Tanka

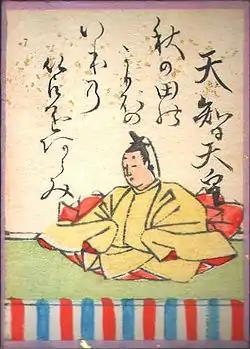
A poetry card from the card game version of the Ogura Hyakunin Isshu, a compilation of tanka

Originally, in the time of the influential poetry anthology (latter half of the eighth century AD), the term "tanka" was used to distinguish "short poems" from the longer . In the ninth and tenth centuries, however, notably with the compilation of the "Kokinshū", the short poem became the dominant form of poetry in Japan, and the originally general word became the standard name for this form. Japanese poet and critic Masaoka Shiki revived the term "tanka" in the early twentieth century for his statement that "waka should be renewed and modernized". "Haiku" is also a term of his invention, used for his revision of standalone Hokku, with the same idea.